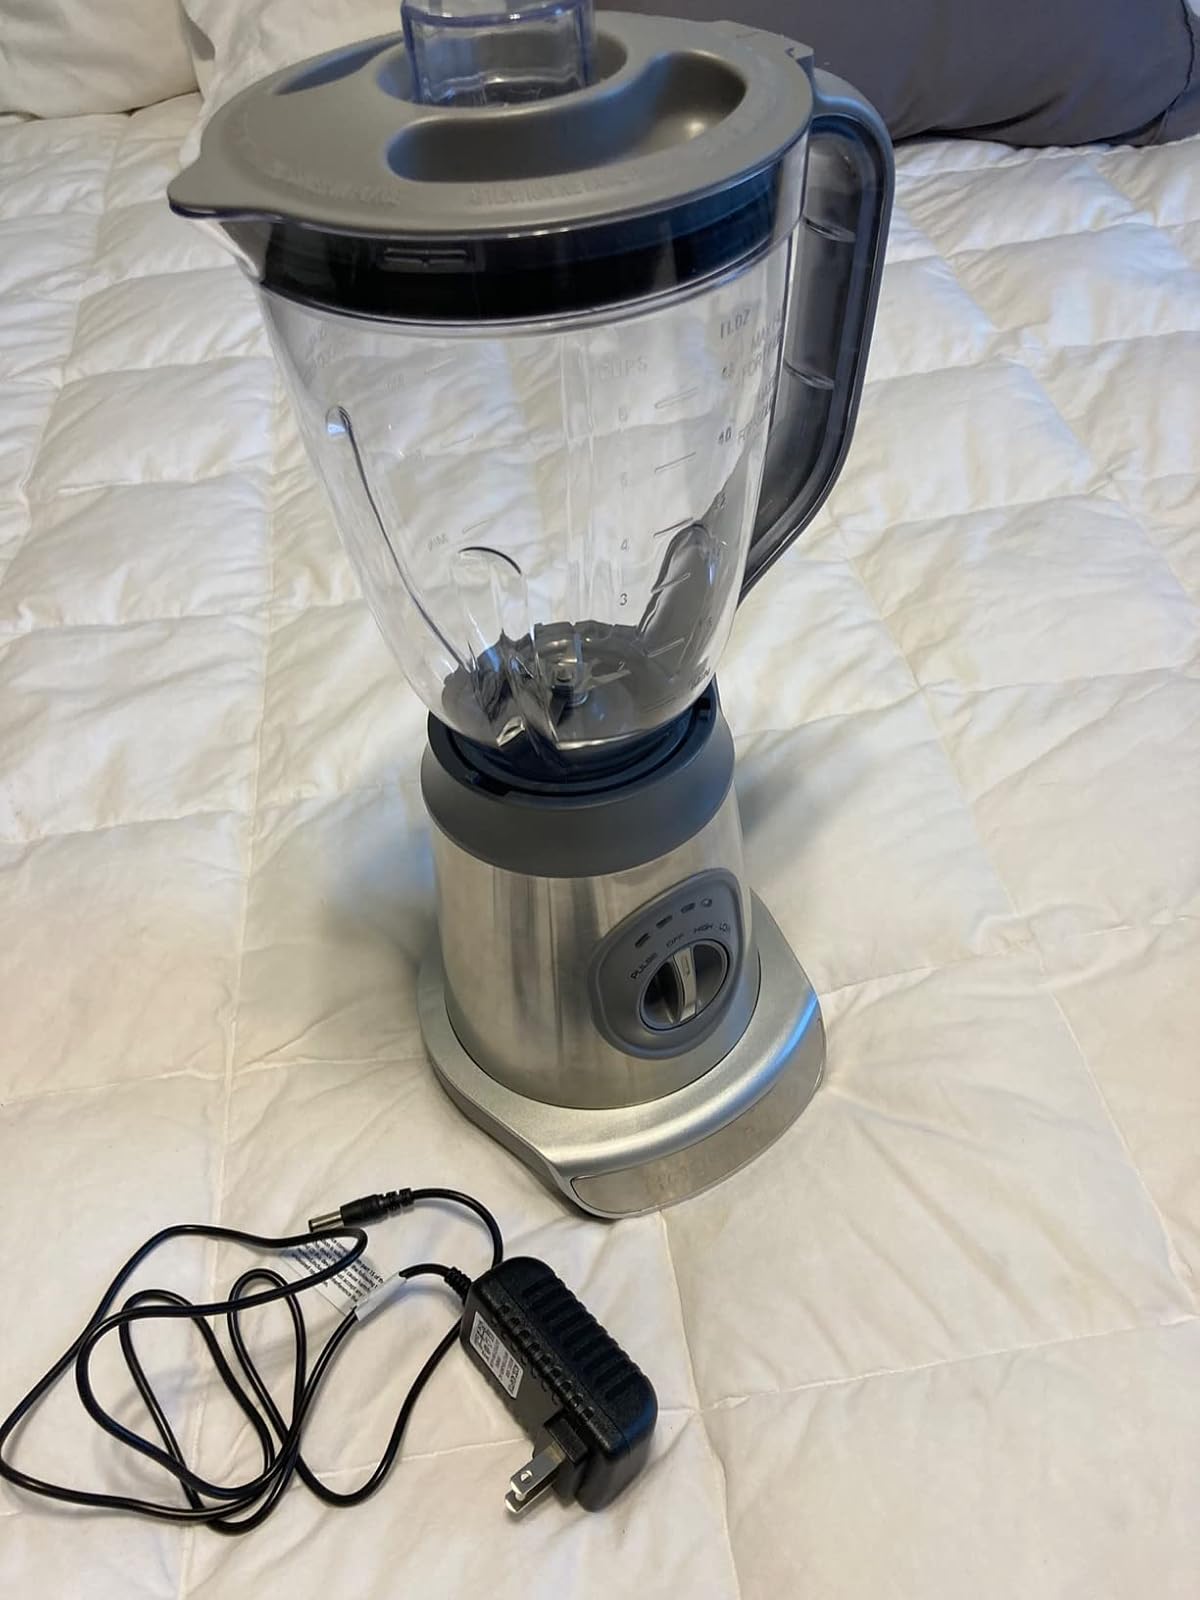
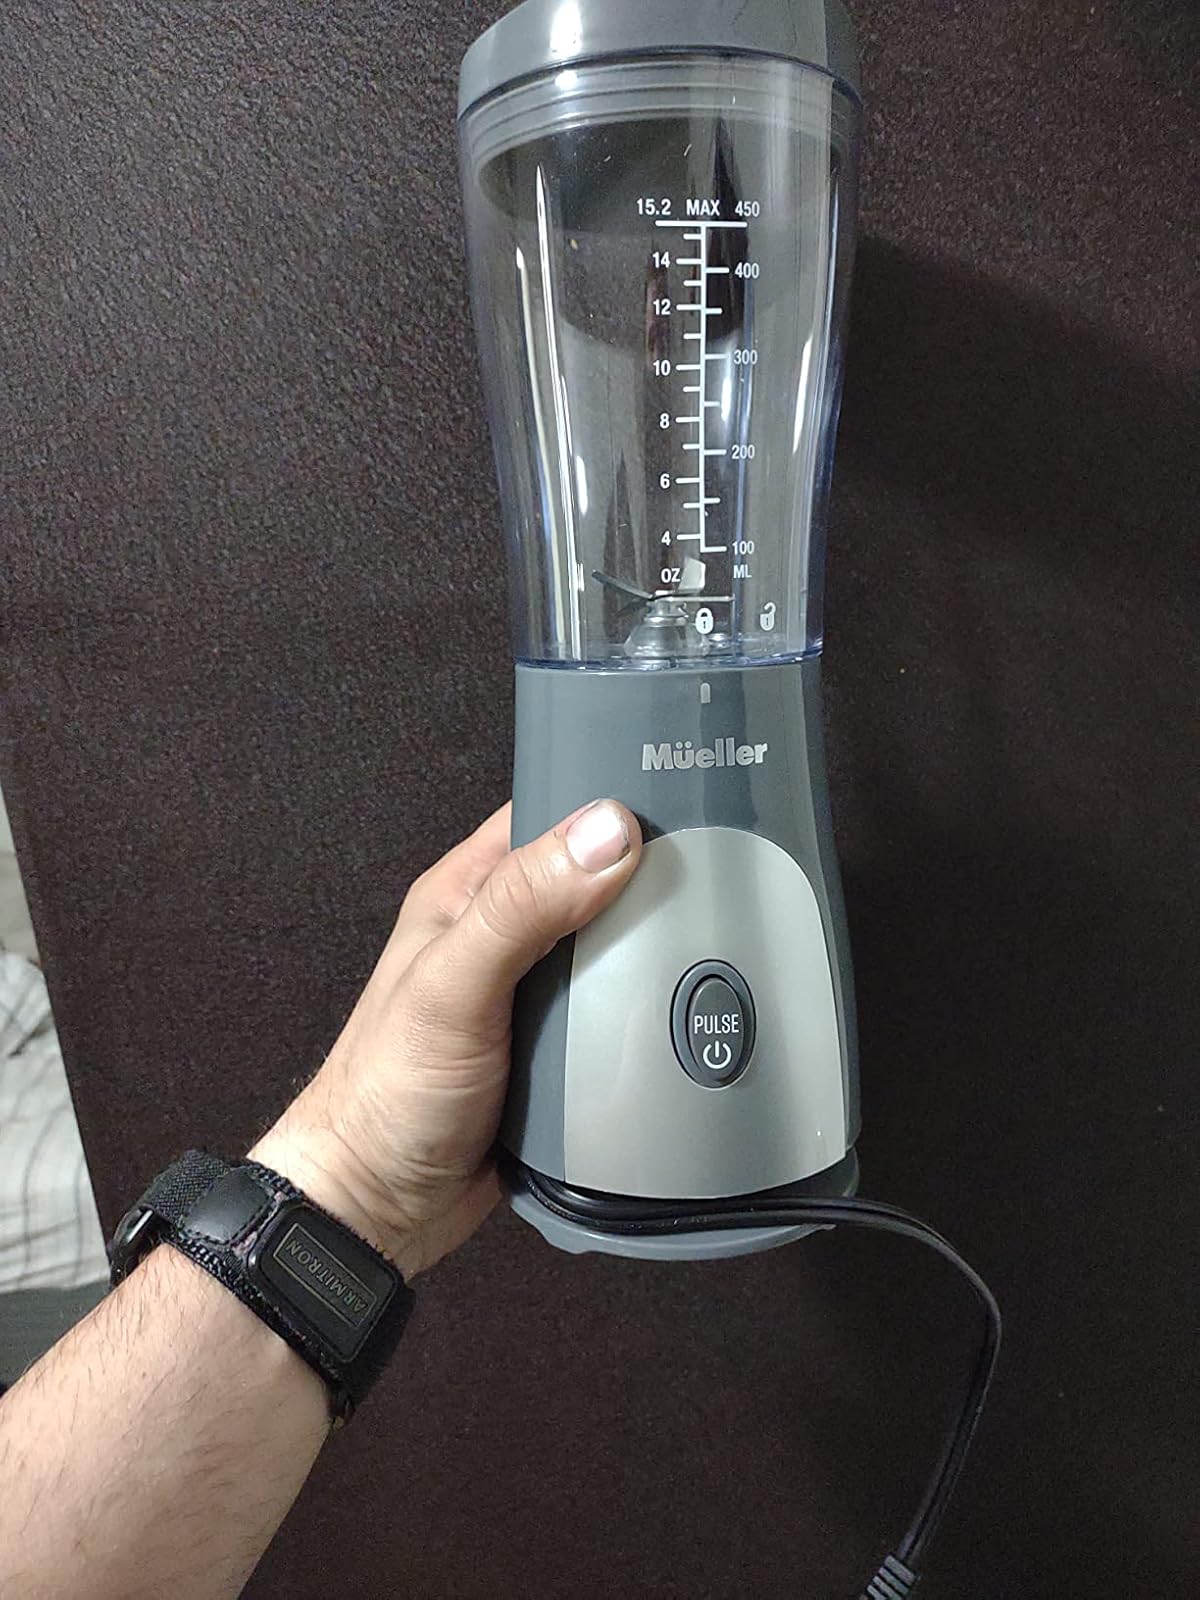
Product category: items_blender
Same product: no